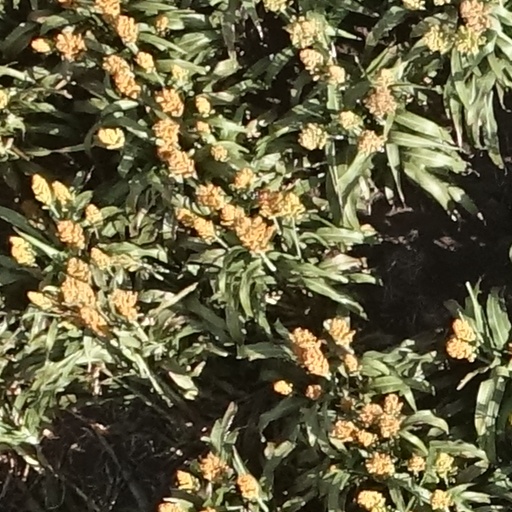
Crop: sorghum